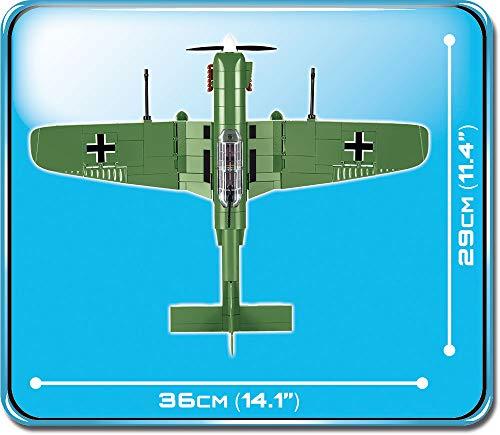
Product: COBI Historical Collection Junkers Ju 87G German Dive Bomber
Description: The Junkers jug 87G gustav was a German dive Bomber from the second world War.
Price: $41.99
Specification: ProductDimensions:13.6x2.2x11inches|ItemWeight:13.9ounces|ShippingWeight:1.15pounds(Viewshippingratesandpolicies)|ASIN:B07NN1X3SK|Itemmodelnumber:5700|Manufacturerrecommendedage:6-15years